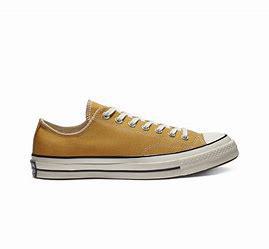
Brand: Converse
Model: Chuck 70